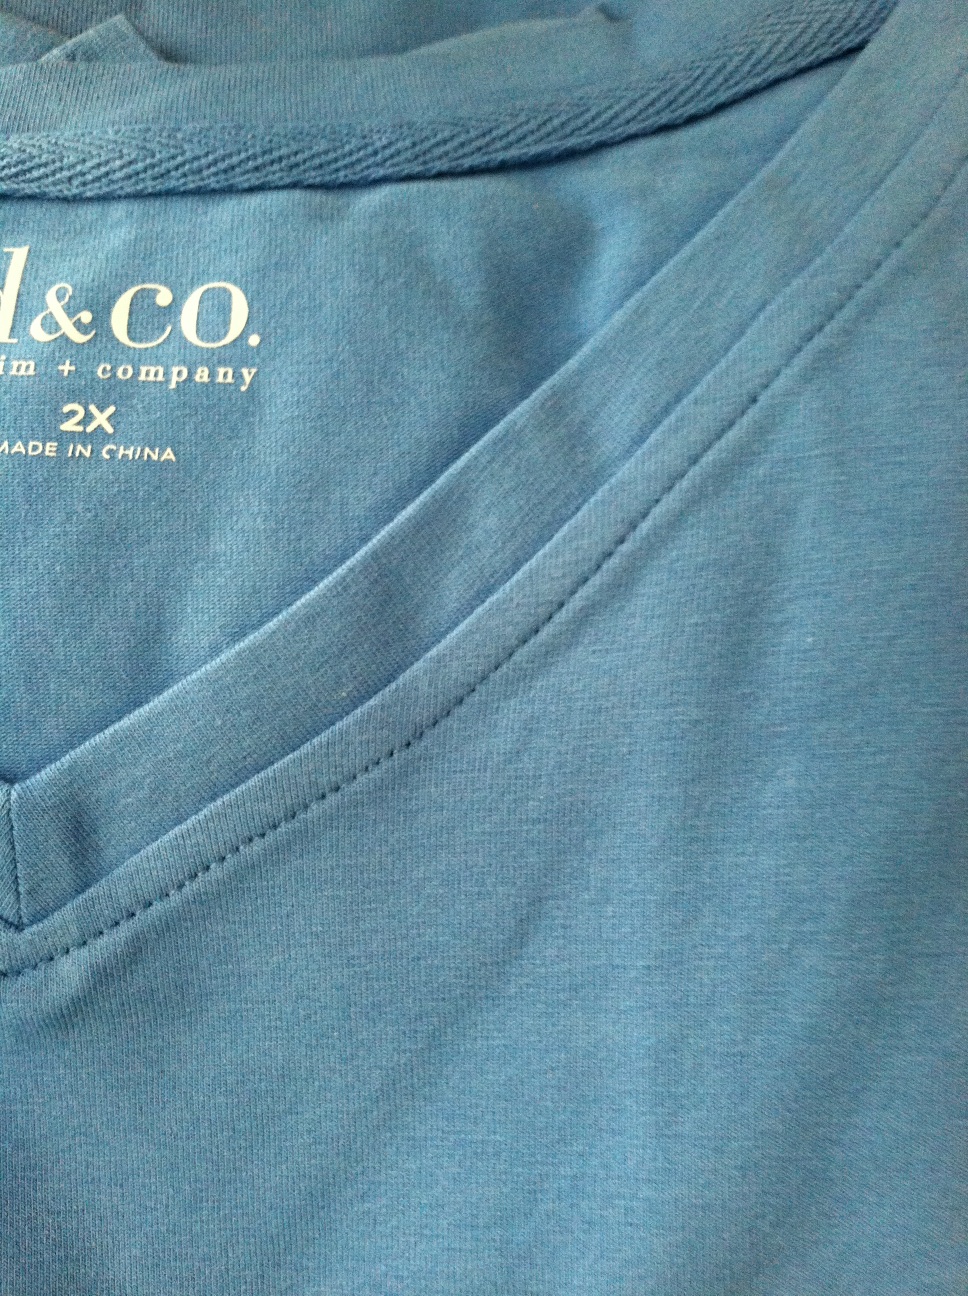Question: Can you tell me what color this cloth is, please? Thank you.
Answer: blue